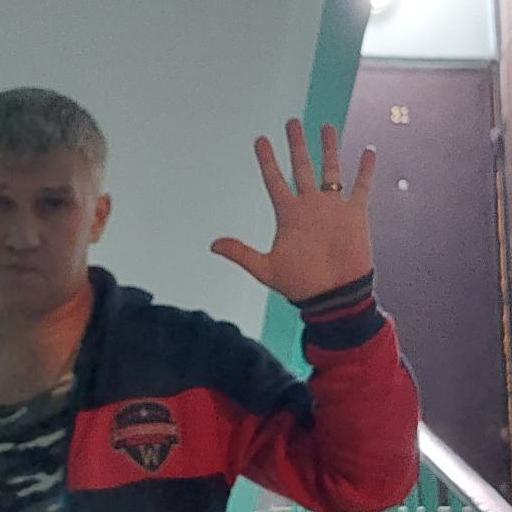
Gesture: palm